Lakshmibai National College of Physical Education

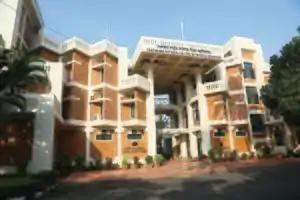
LNPCE Trivandrum

Lakshmibai National College of Physical Education (LNCPE) is part of the academic wing of the Sports Authority of India, and is situated at Kariavattom, Thiruvananthapuram, Kerala, India. It was founded on 17 August 1985 under the auspices of the Department of Youth Affairs and Sports, Ministry of Human Resource Development, Government of India.